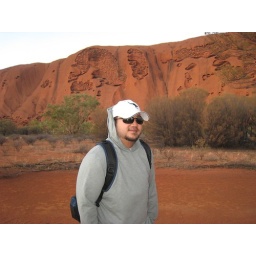
starting the base walk around uluru. 9 miles! with wind blowing sand in your eyes and face.